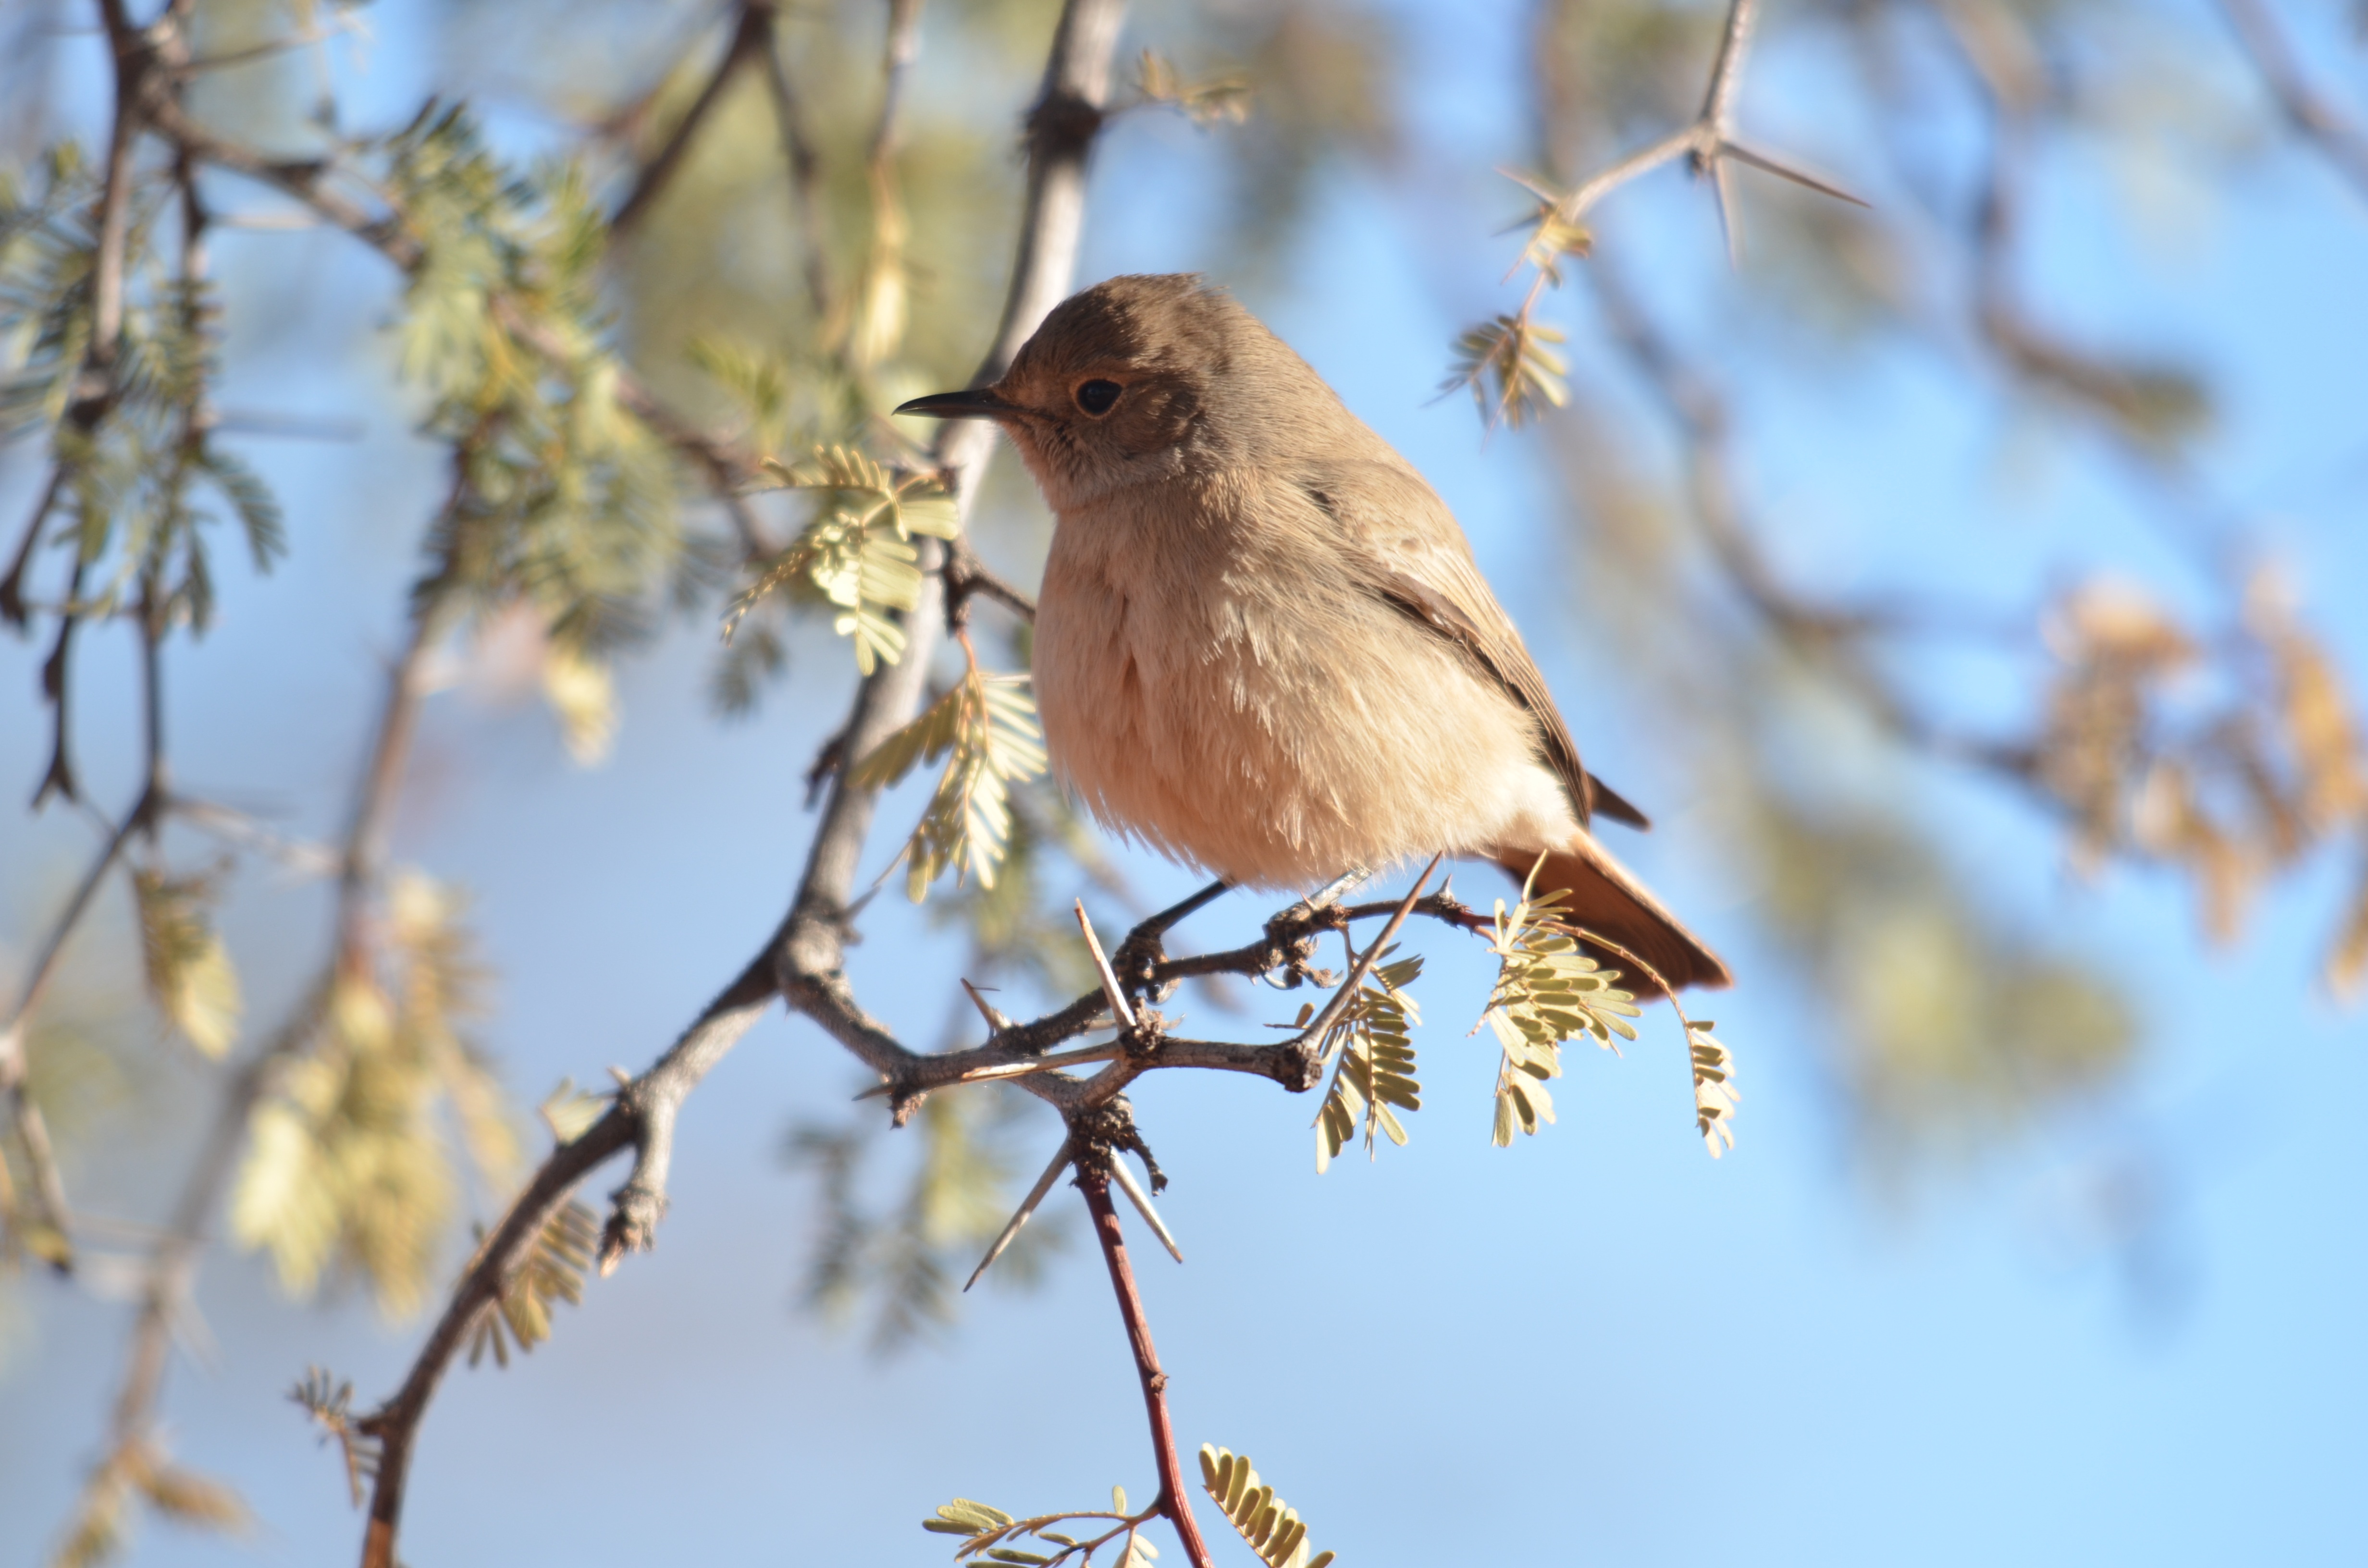
nature, branch, bird, flower, wildlife, beak, season, fauna, sunny, vertebrate, sparrow, finch, friendly, house sparrow, old world flycatcher, perching bird